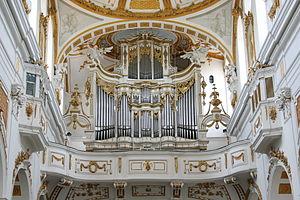
L'église Saint-Pierre-et-Saint-Paul d'Oberelchingen est une église catholique paroissiale, et église de procession, située dans le quartier Oberelchingen de la commune d'Elchingen dans l'arrondissement de Neu-Ulm du district de Souabe en Bavière. Elle a été édifiée au XIIᵉ siècle en tant qu'église abbatiale de l’ancienne abbaye bénédictine de Elchingen. La construction romane initiale a été profondément transformée au XVIIᵉ siècle, puis remaniée au milieu du XVIIIᵉ siècle dans le style du rococo. La nef a été décorée à la fin du XVIIIᵉ siècle dans le style néo-classique débutant.